Chiral inversion

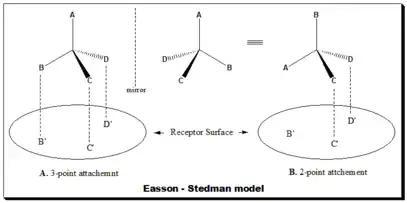
Three-point attachment model

Enantiomers of a chiral drug often interact in an enantioselective way in a chiral environment. This may be offered by different biotic substances (viz. proteins, nucleic acids, phospholipids and oligosaccharides). They are made up of chiral building blocks that are put together in space in handed conformations. These biological targets function as receptors for the drug enantiomers. So, at the binding sites of these receptors, enantiomers will be seen as different chemical species. The three point attachment model (Easson & Stedman model) can be used to see how chiral discrimination works. Figure depicts how the enantiomers of a drug interact with receptors in a way that depends on the drug's shape.